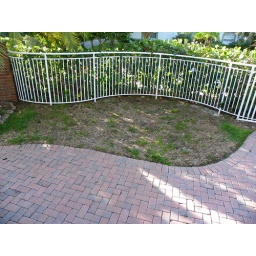
Side yard for dogs before synthetic grass by Foreverlawn